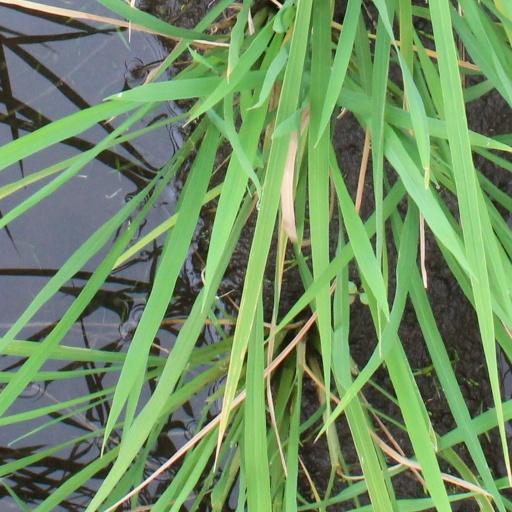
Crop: rice